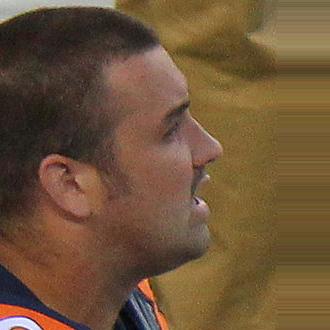
Age: 23